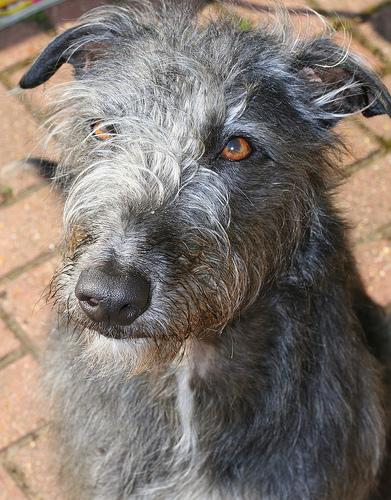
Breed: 224-n000056-Scottish_deerhound